Coimbra iParque

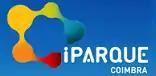

The Coimbra Innovation Park (iParque) is a science and technology park located in Coimbra, Portugal. The park was projected with 150,000 square meters of industrial sites intended for development and 700 square meters of office space. Additional facilities such as a data center, several conference halls and meeting rooms of different sizes, a restaurant and a green park were in the initial plans. The park was also intended to offer a range of specialized services to support business development, internationalization and establishment of foreign companies.